Captain Tom Moore

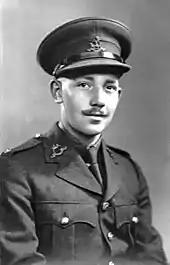
Moore as a second lieutenant in the British Army

Moore was conscripted in the 8th Battalion, Duke of Wellington's Regiment (8 DWR) in June 1940, stationed at Weston Park in Otley, nine months after the beginning of the Second World War. He was selected for officer training later that year, and attended an Officer Cadet Training Unit before being commissioned as a second lieutenant on 28 June 1941.